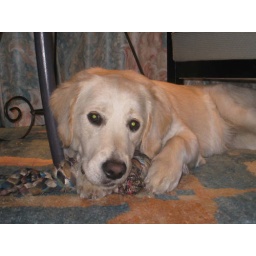
Alix is a female golden retriever and a service dog in training. Picture taken by her foster family.